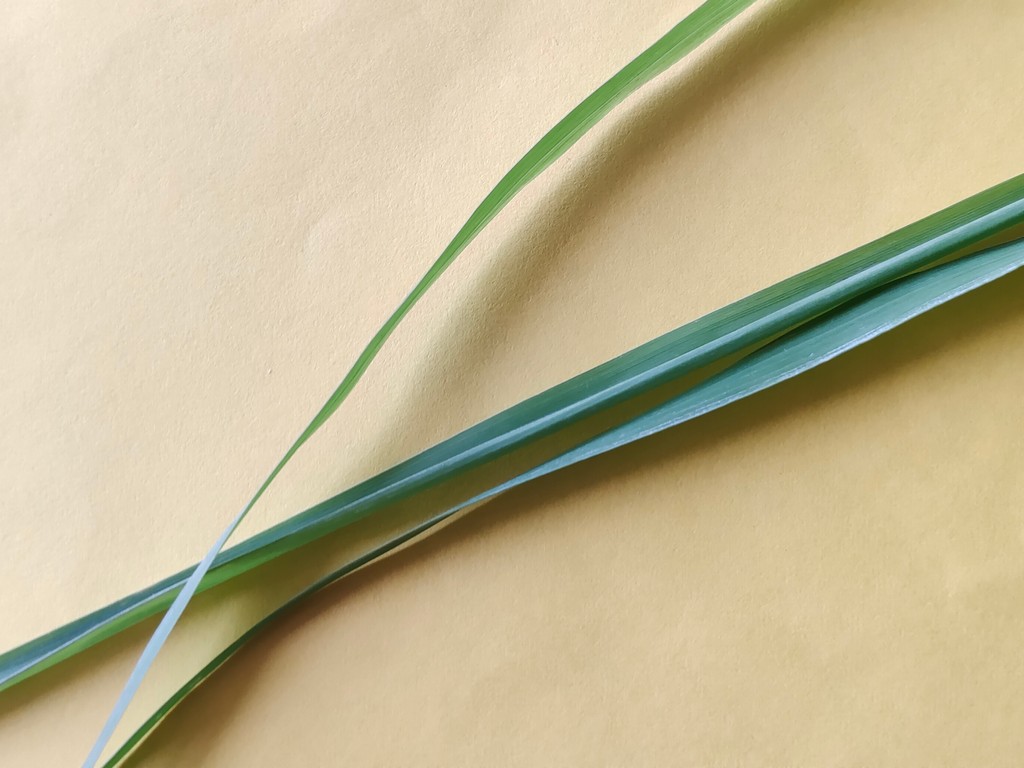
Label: Healthy